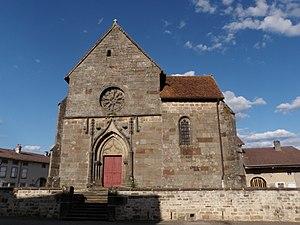
Église Saint Julien de Brioude (façade ouest)
Saint-Julien est une commune française située dans le département des Vosges en région Grand Est.